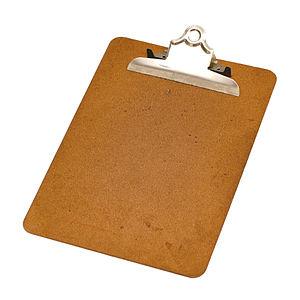
Un porte-bloc, ou planchette à pince, est un objet permettant de porter des feuilles de papier et d'y écrire. Un porte-bloc se compose d'un support plat et rigide solidaire d'une pince à dessin ou autre dispositif permettant de maintenir des feuilles.